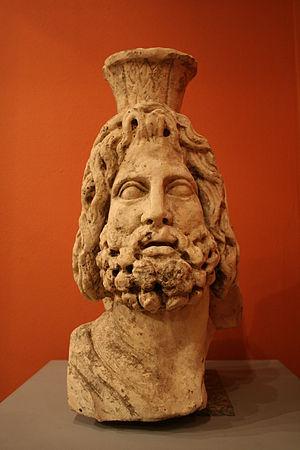
Les dieux et déesses de l’Égypte antique représentent une foule considérable de plus d'un millier de puissances surnaturelles ; divinités cosmogoniques, divinités provinciales, divinités locales, divinités funéraires, personnification de phénomènes naturels ou de concepts abstraits, ancêtres déifiés, démons, génies, divinités étrangères importées, etc. Le terme égyptien pour dieu est netjer et son plus ancien hiéroglyphe représente vraisemblablement un mat enveloppé de bandelettes de tissu. Pour désigner le concept de la divinité, les glyphes alternatifs sont le faucon sur un perchoir et un personnage accroupi. D'autres termes existent pour désigner une divinité, tel baou ou sekhem mais leur diffusion a été de moindre importance.